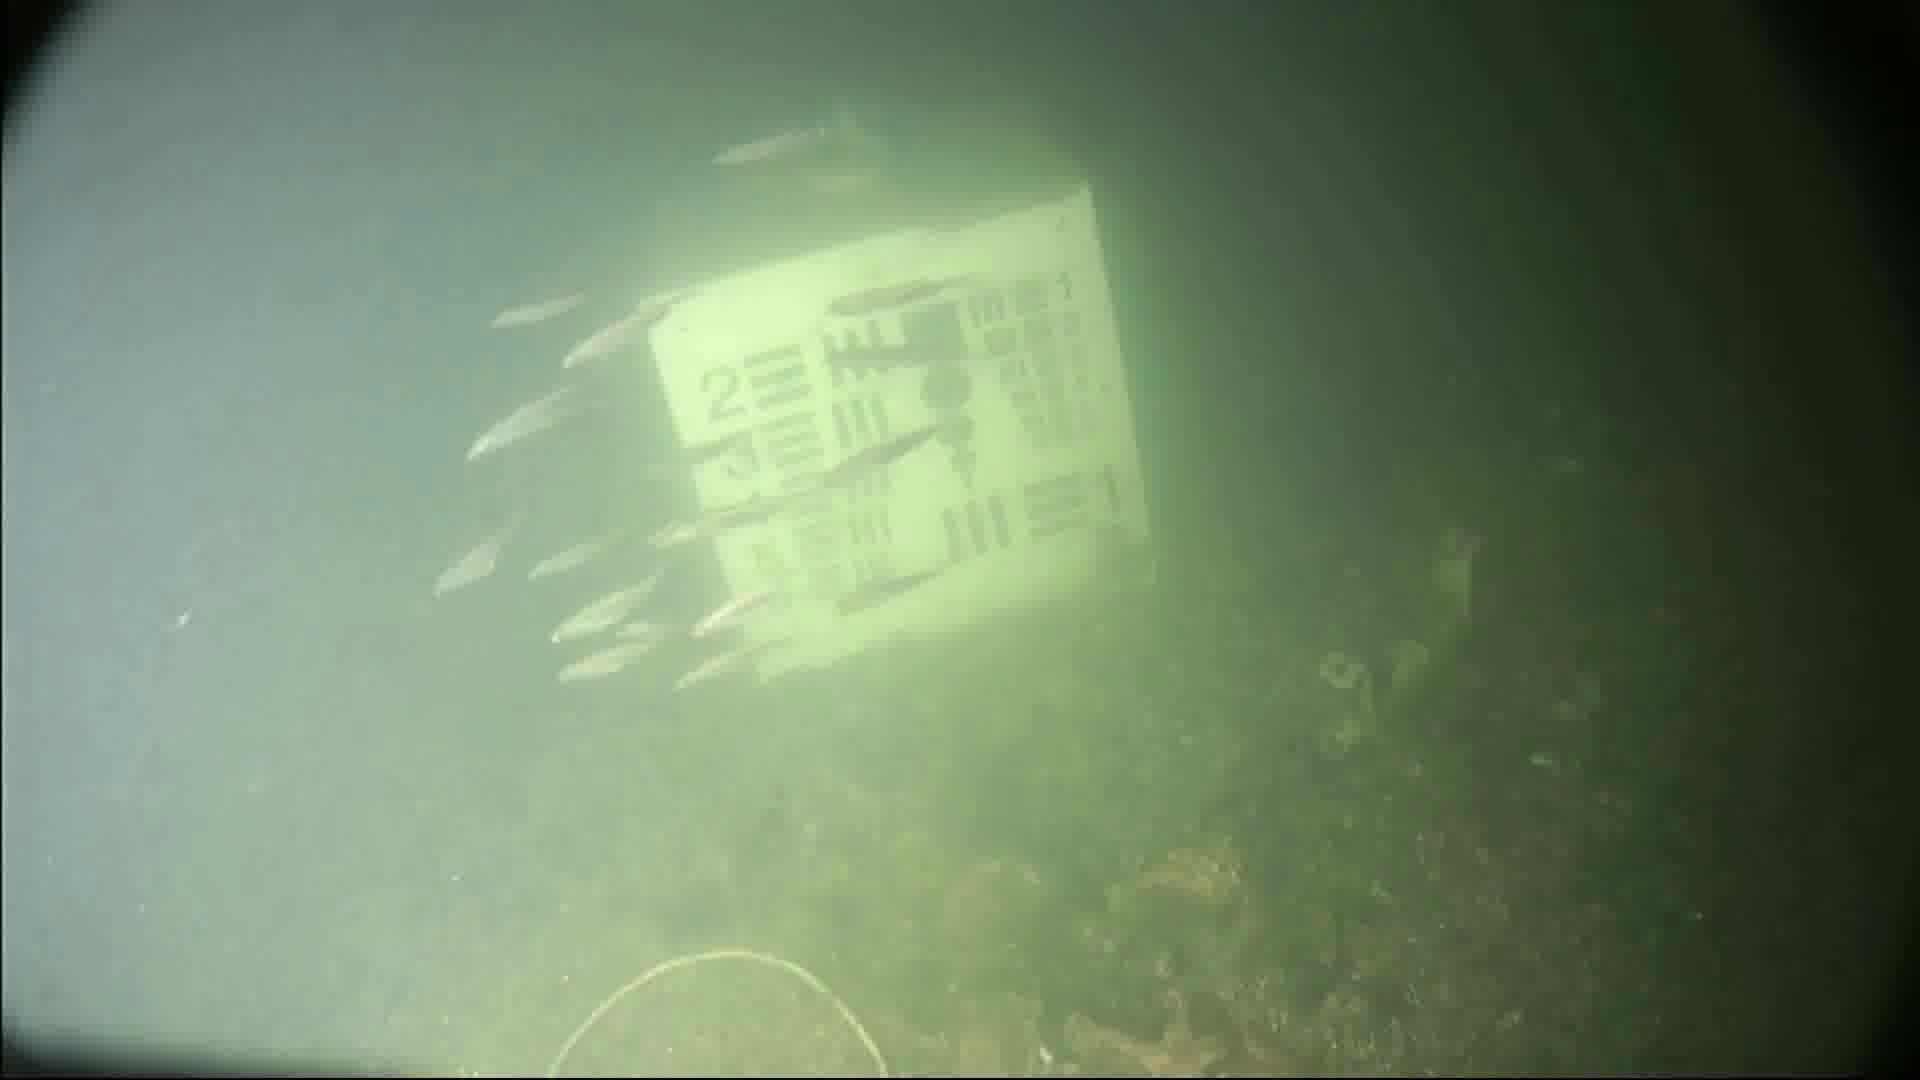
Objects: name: small_fish
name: starfish